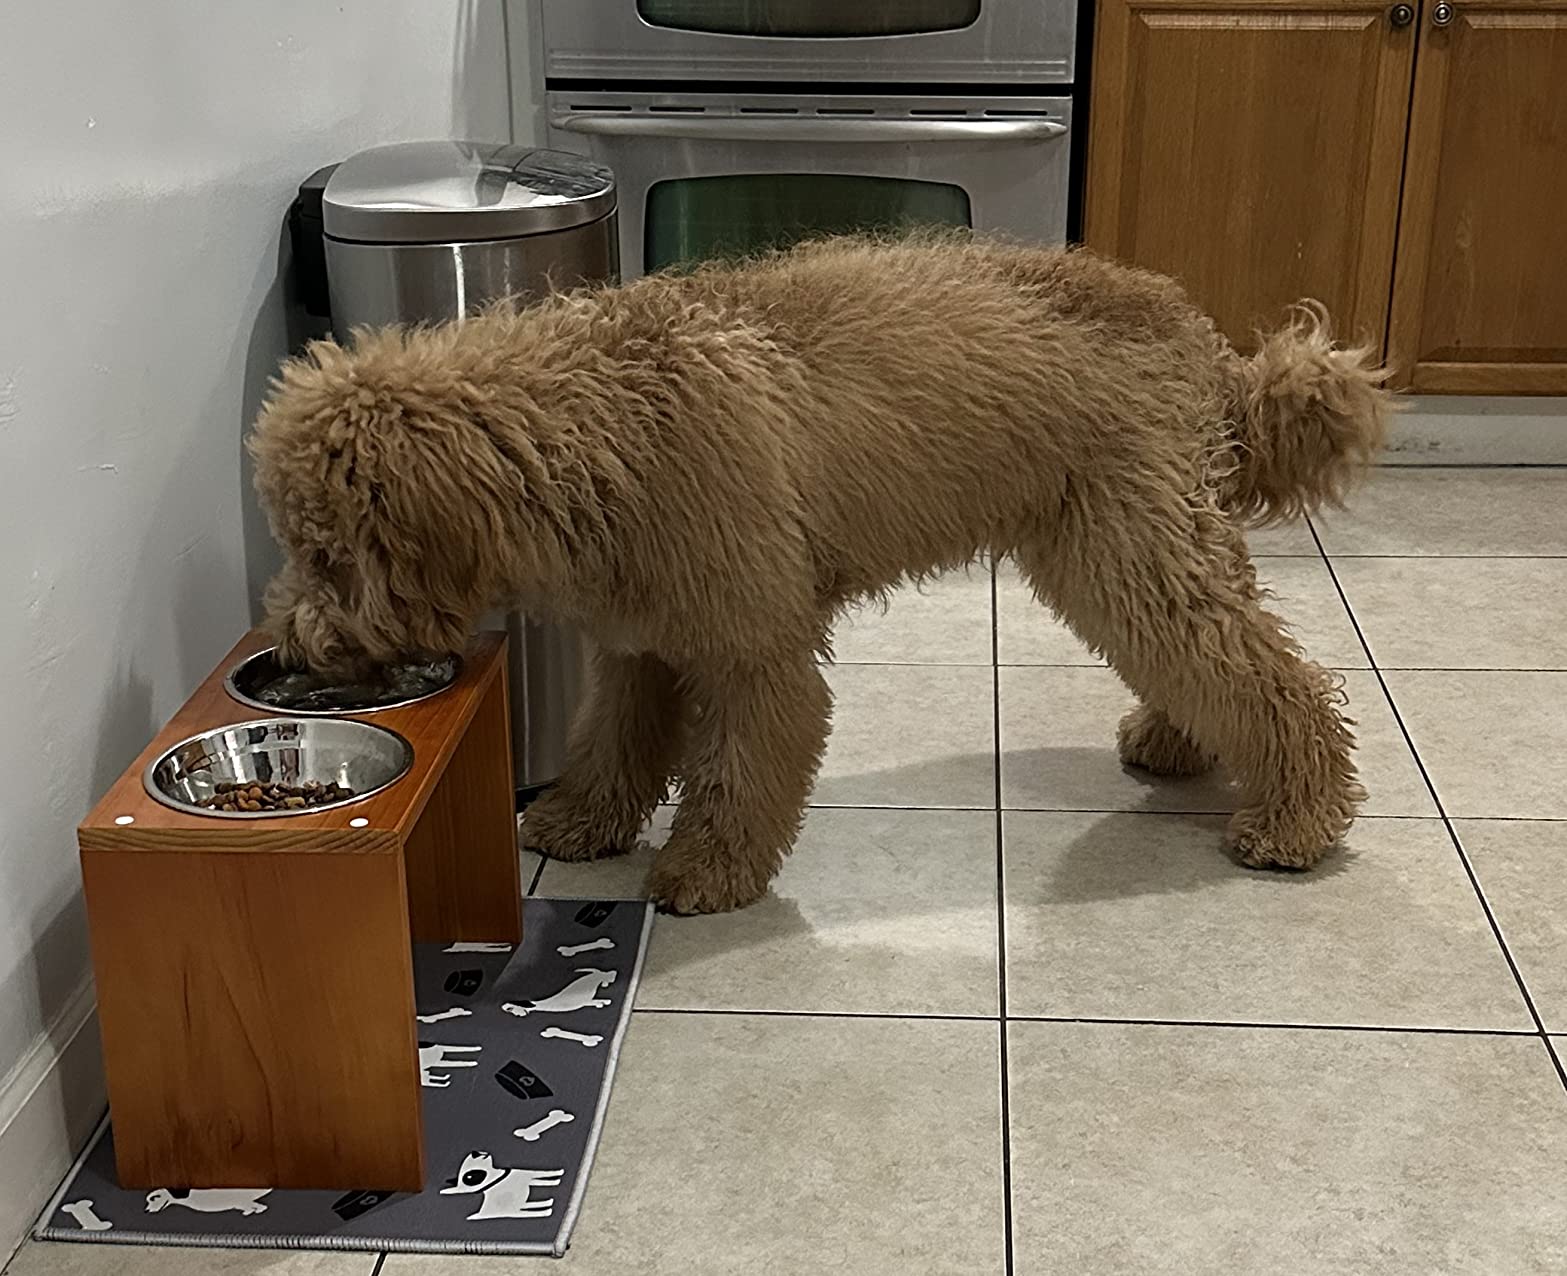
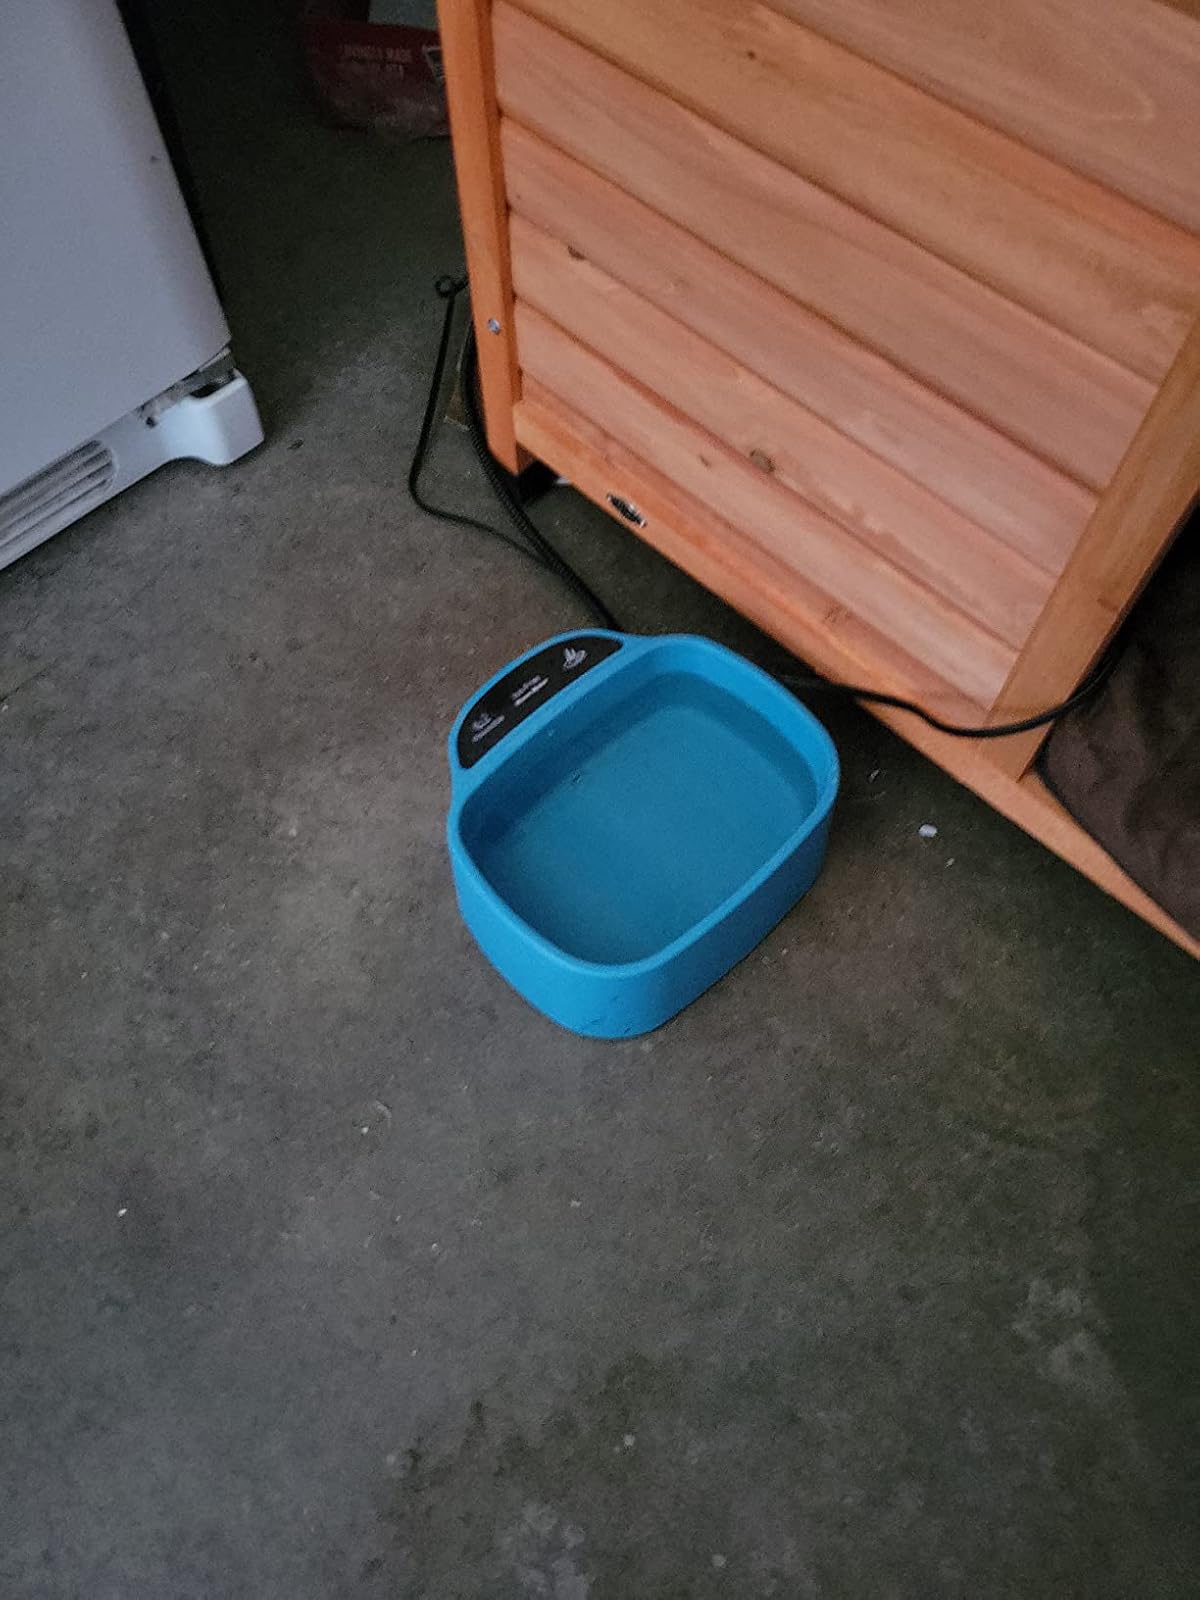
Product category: items_bowl
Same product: no